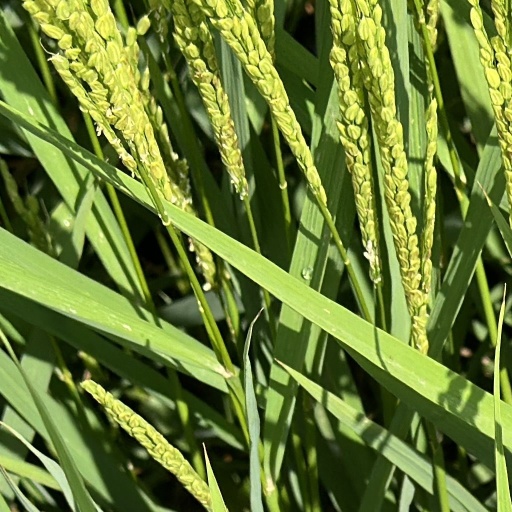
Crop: rice